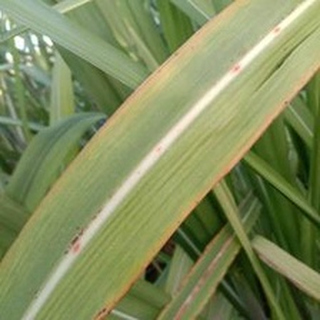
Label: sugarcane_red_rot